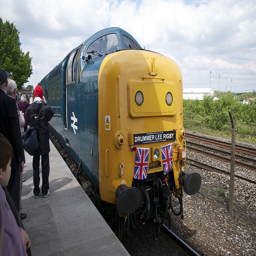
A British train arrives as people look on
A train with british flags on the front stopped at a train stop with people waiting.
A British train engine pulling into a station.
some people and a blue and yellow train and its tracks
A yellow and teal train sits at a station next to passengers.